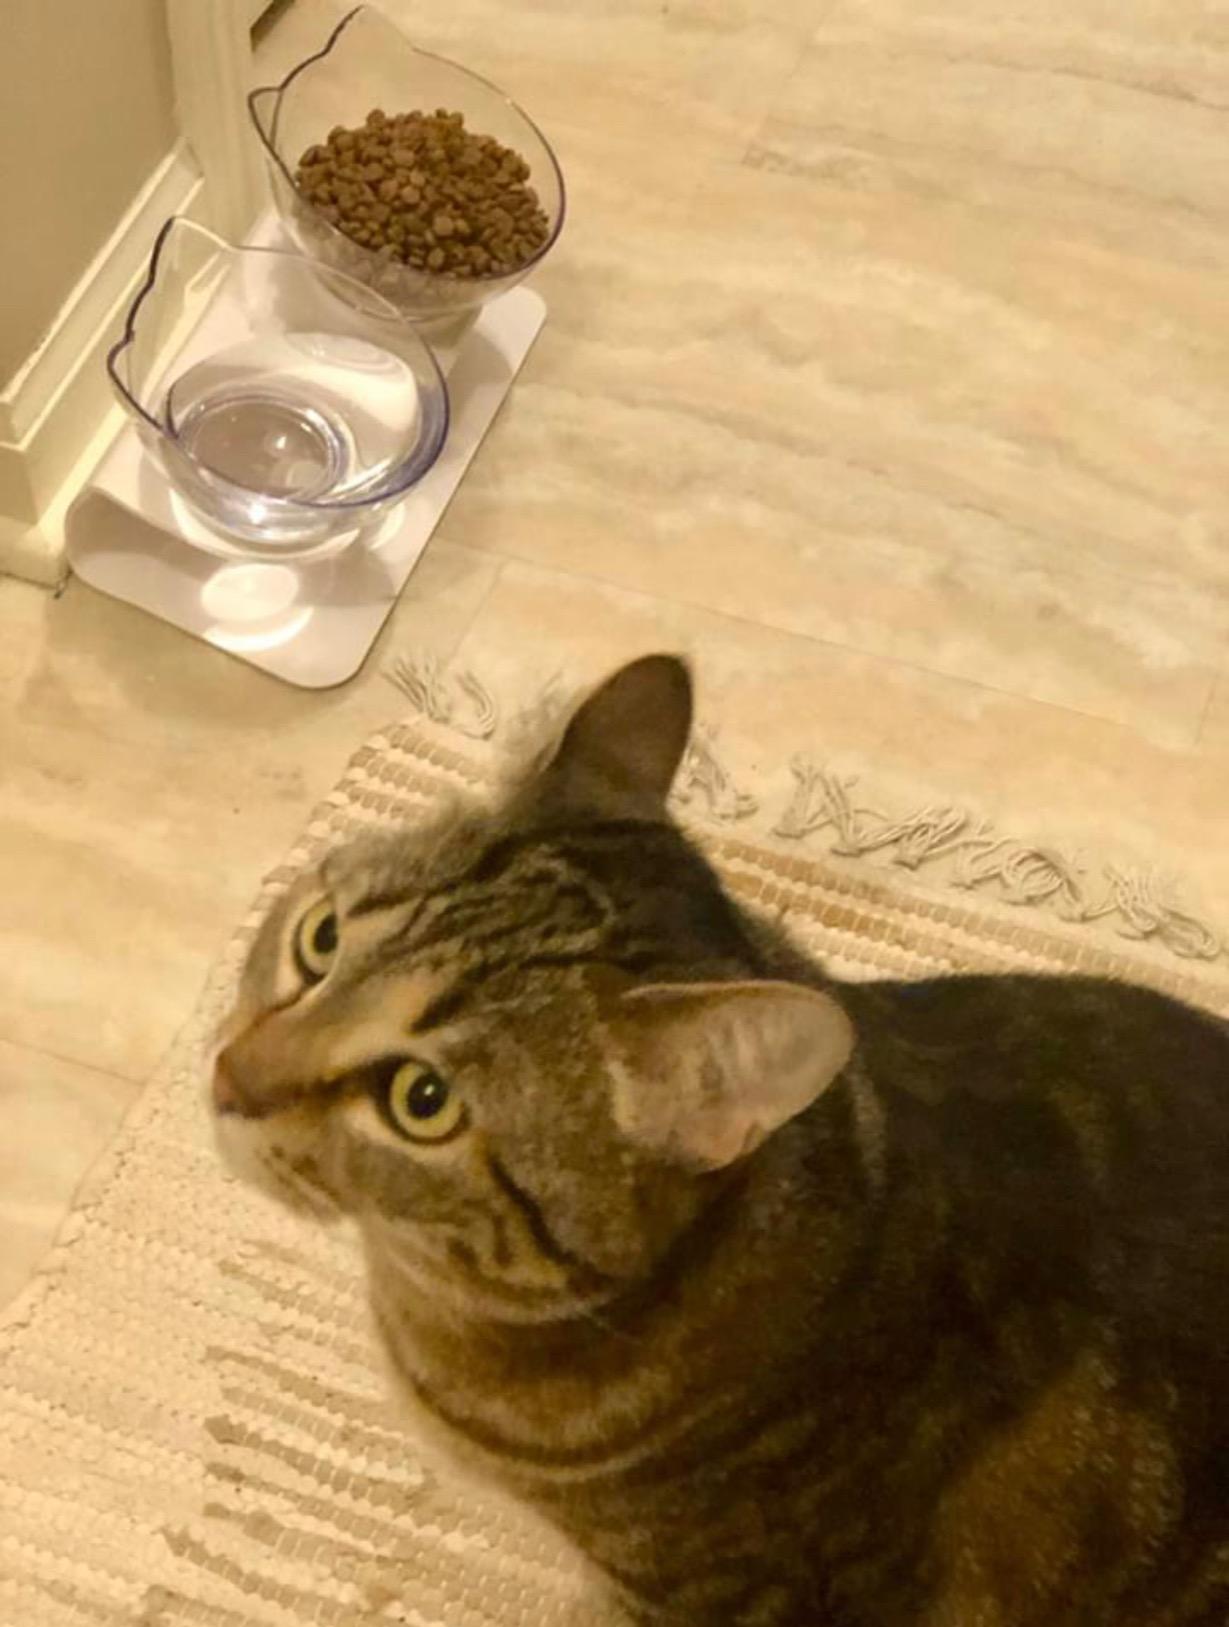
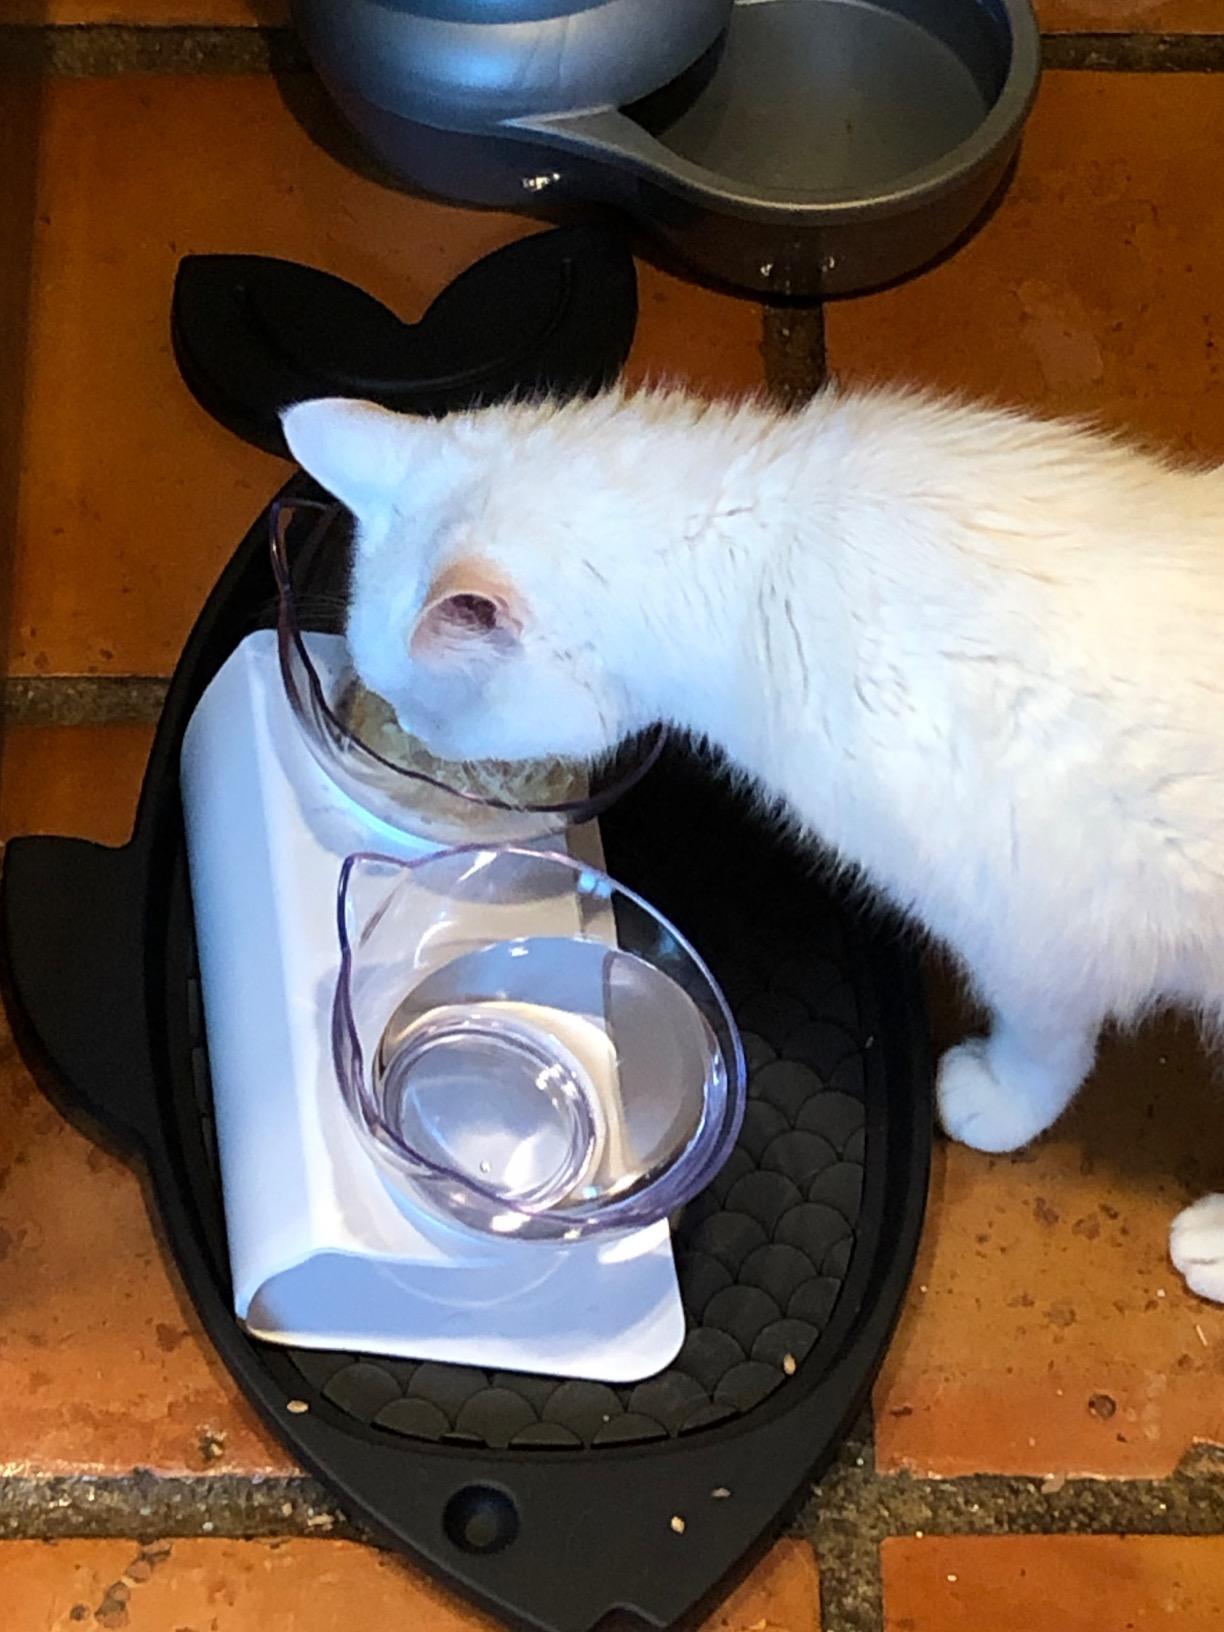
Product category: items_bowl
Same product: yes